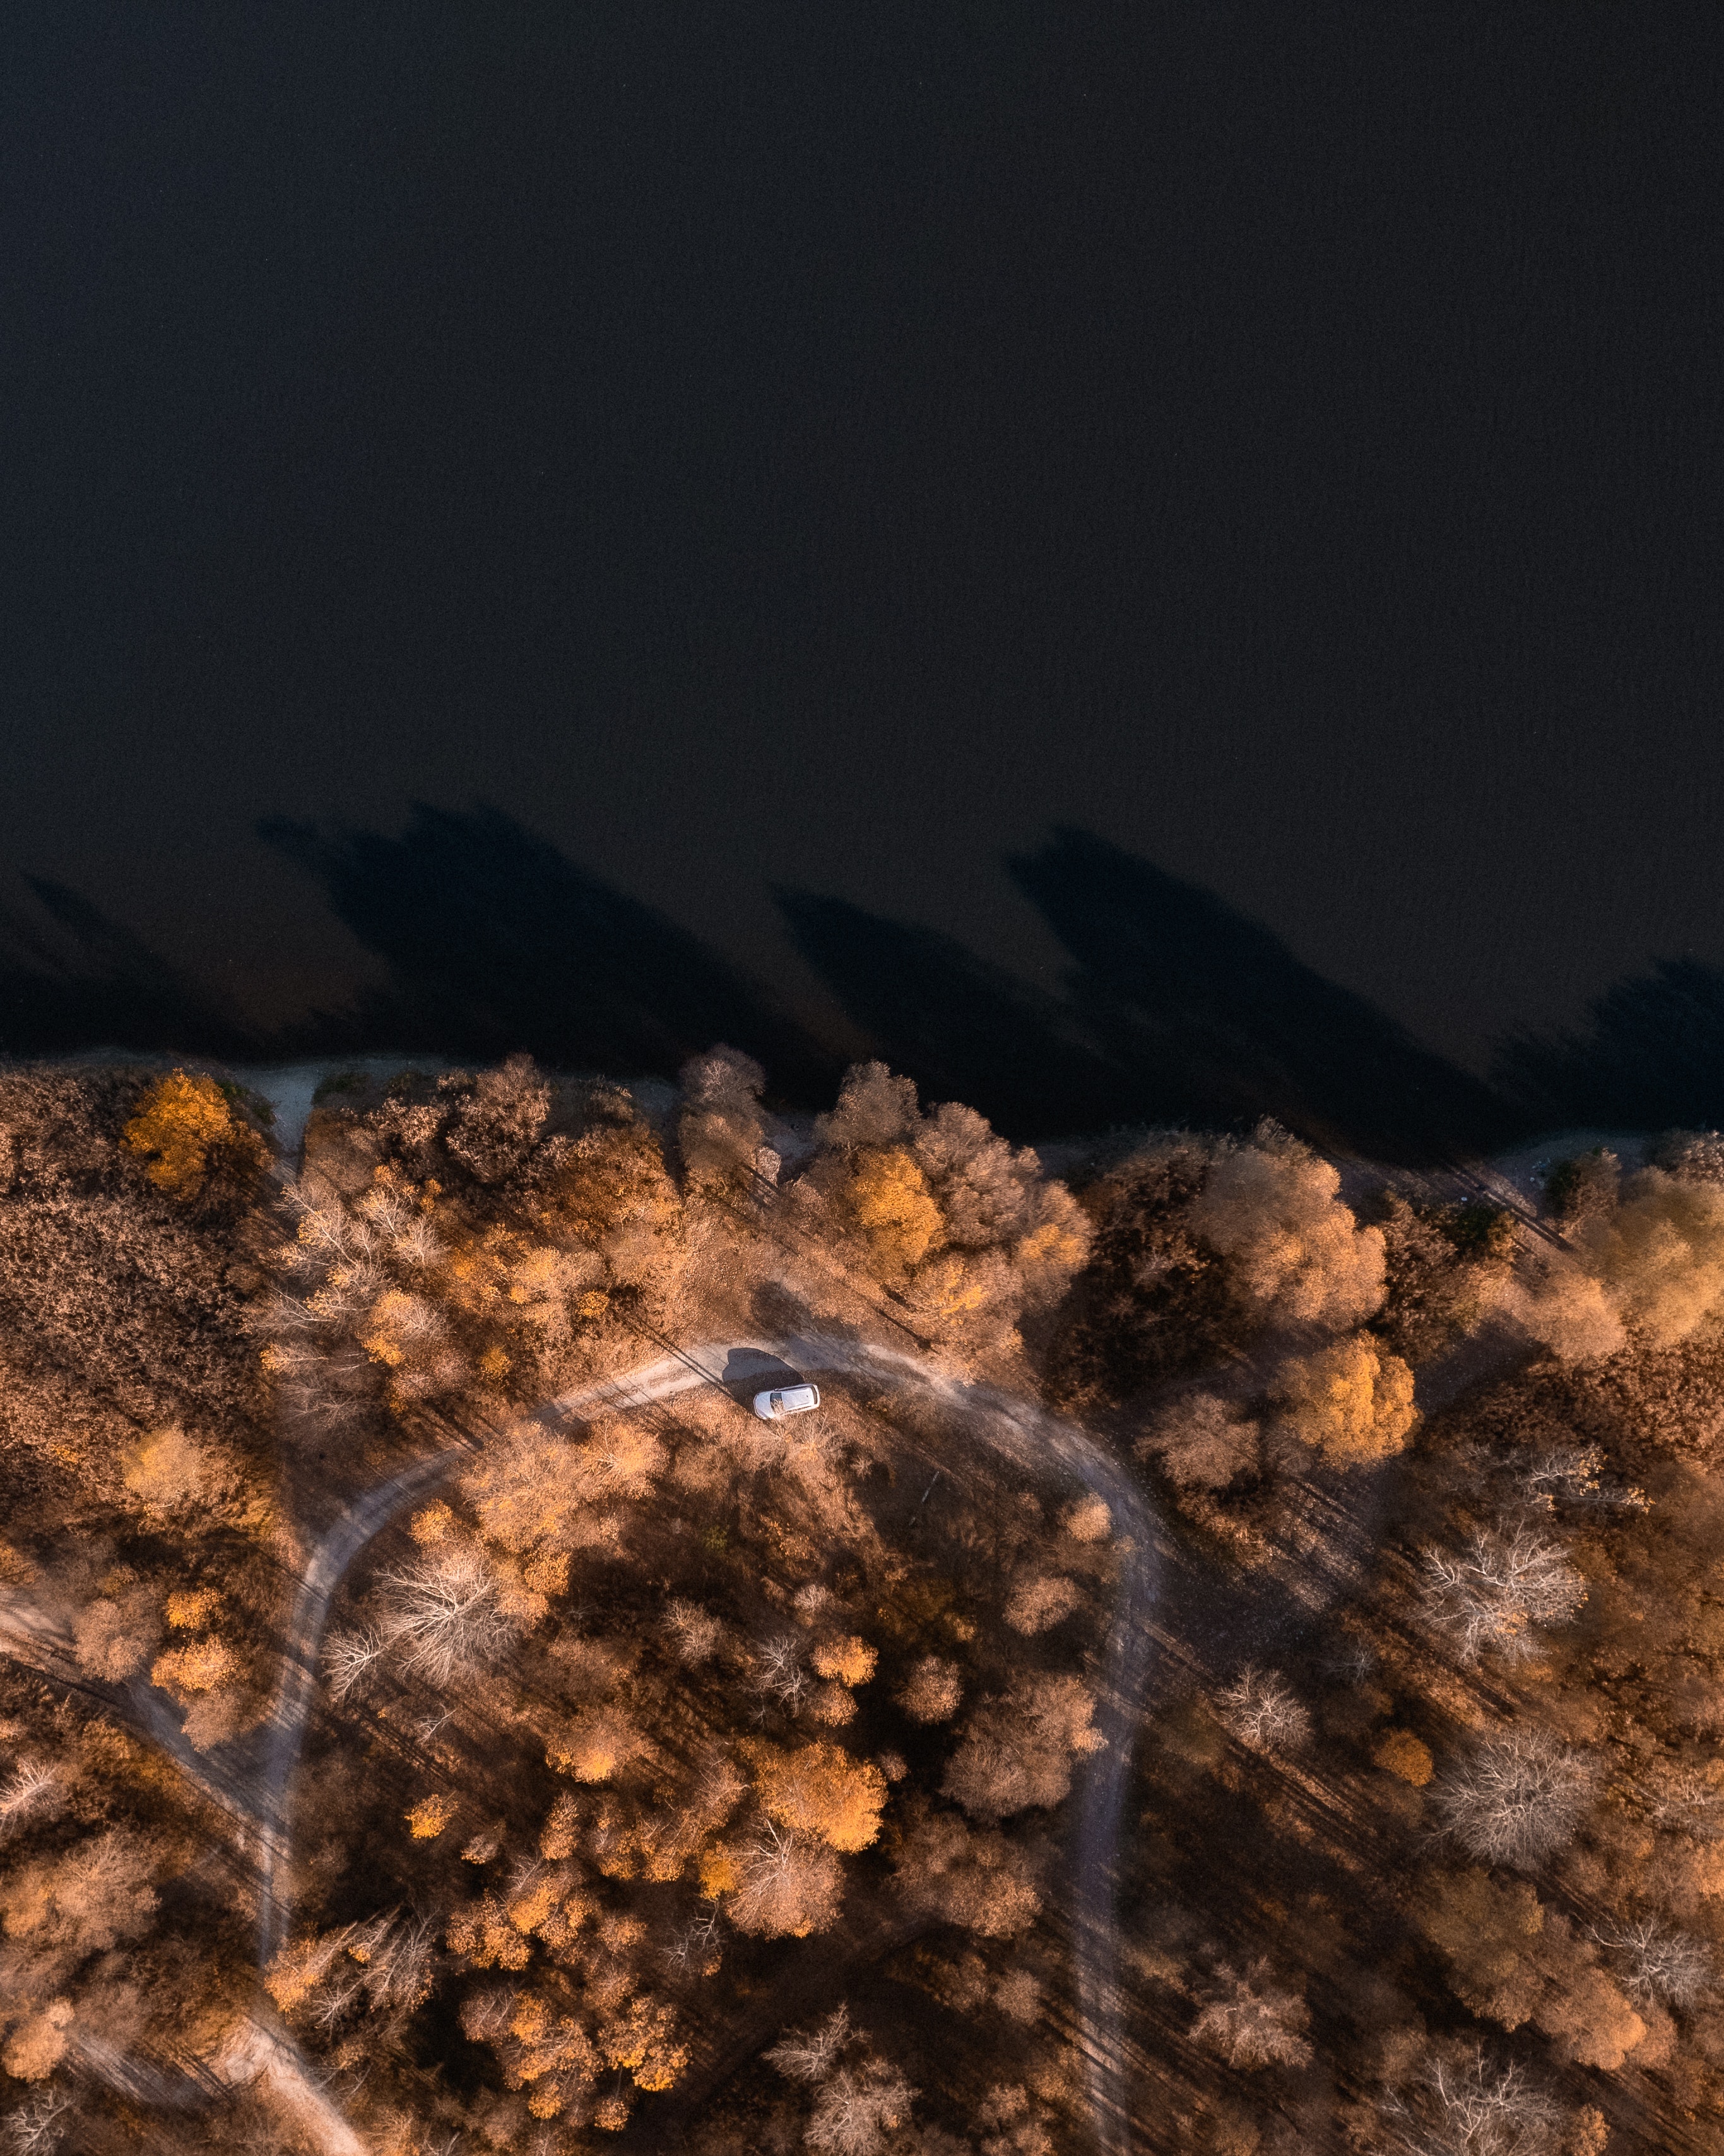
natural, natural landscape, landscape, horizon, midnight, city, dusk, soil, wood, darkness, event, astronomical object, rock, plant, evening, winter, night, heat, sky, hill, reflection, cumulus, tree, sea